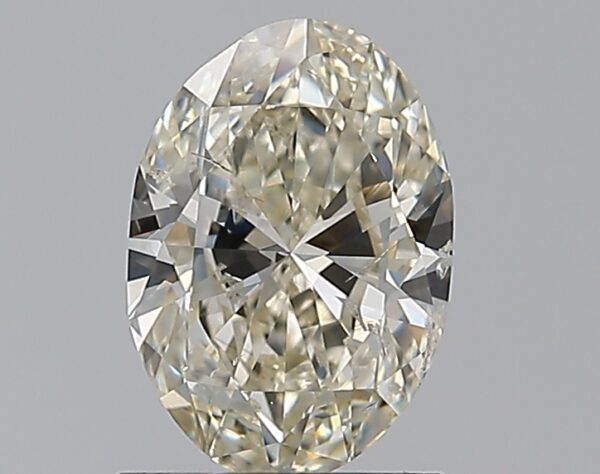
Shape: oval
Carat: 1.2
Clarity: SI2
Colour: L
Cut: VG
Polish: EX
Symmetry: VG
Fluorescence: F
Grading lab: GIA
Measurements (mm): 8.36 x 5.8 x 3.54